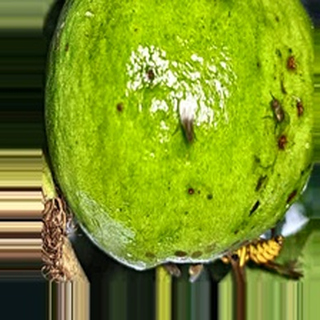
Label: guava_fruit_fly